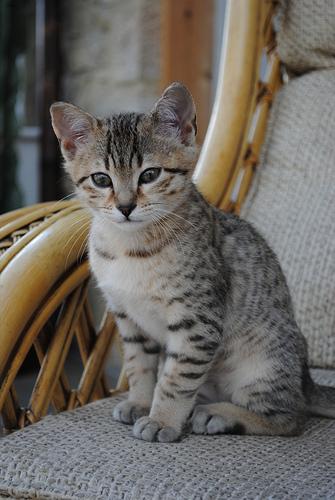
Breed: Egyptian Mau